Blanche Kelso Bruce Elementary School

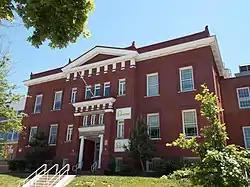
Blanche Kelso Bruce School

The Blanche K. Bruce School was an all-black school and community center during the Jim Crow era in the United States. In July 1898, the District of Columbia public school trustees ordered that a then new public school building on Marshall Street be named the Bruce School in his honor. The Bruce School building was designed by architect William M. Poindexter in Renaissance Revival style of red brick with stone and pressed metal trim, with two floors of four rooms each. In 1927, a Colonial Revival style eight-room annex was constructed, designed by architect Albert L. Harris. (Marshall Street later became Kenyon Street.)